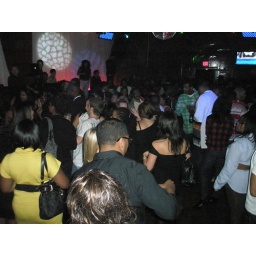
Yes, we were practically the only white people in the bar that night